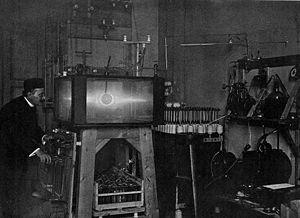
L'ultravide est un niveau de vide très poussé, caractérisé par des pressions généralement inférieures à 10⁻⁶ Pa ou 10⁻⁷ Pa. L'air dans une chambre à ultra-vide est donc des milliards de fois plus rare que dans l'atmosphère terrestre, dont la pression est de l’ordre de 10⁵ Pa. Les techniques d'ultravide sont très utilisées dans la recherche, en microscopie et spectroscopie.
Olaf Christian Bernhard Birkeland, qui signait toujours Kristian Birkeland, est un physicien norvégien qui s'intéressa au vent solaire et expliqua le mécanisme des aurores polaires. Afin de financer ses recherches il a inventé le canon magnétique et le procédé Birkeland-Eyde de fixation de l'azote. Ses contributions à la science l'ont amené à être proposé huit fois pour le prix Nobel.
Terrella est le nom donné à un dispositif expérimental destiné à étudier les propriétés électromagnétiques de la Terre ; il s'agit d'une boule aimantée que l'on peut placer dans une chambre à vide et exposer à un champ magnétique.